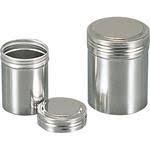
Waste category: metal